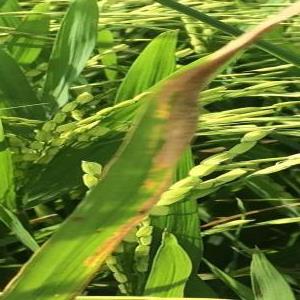
Disease: Bacterialblight